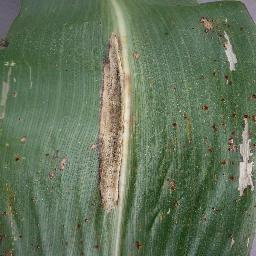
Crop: corn
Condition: (maize)_northern_blight